Black Ven

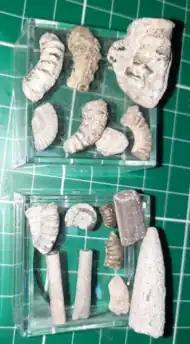
An assortment of fossils discovered along the Black Ven in 2023

Black Ven has the largest mudslides in Europe, and this constantly brings new material (such as fossils) to the base of the cliff and beach. The reason for this is the types of stone found through the cliff. There is porous limestone, which lets the water on rough days flow through it, below which you will find clay, which lets water in, but not out. When the clay becomes saturated, it becomes very slippery and the limestone above can slide off in large chunks. Black Ven for this reason is a famous fossil hunting location, although the mudslides can be surprisingly damaging to the fossils, especially to soft parts such as scales. The Black Ven has a layer called Blue Lias where famous fossilised fish are known to be found. The geological dating of the rocks of the whole of the area (Lyme Bay) is Jurassic. The Black Ven and the Spittles contain rocks from the lower (early) Jurassic. Ammonites, Belemnites, and the occasional Devil's toenail are common finds in this area.